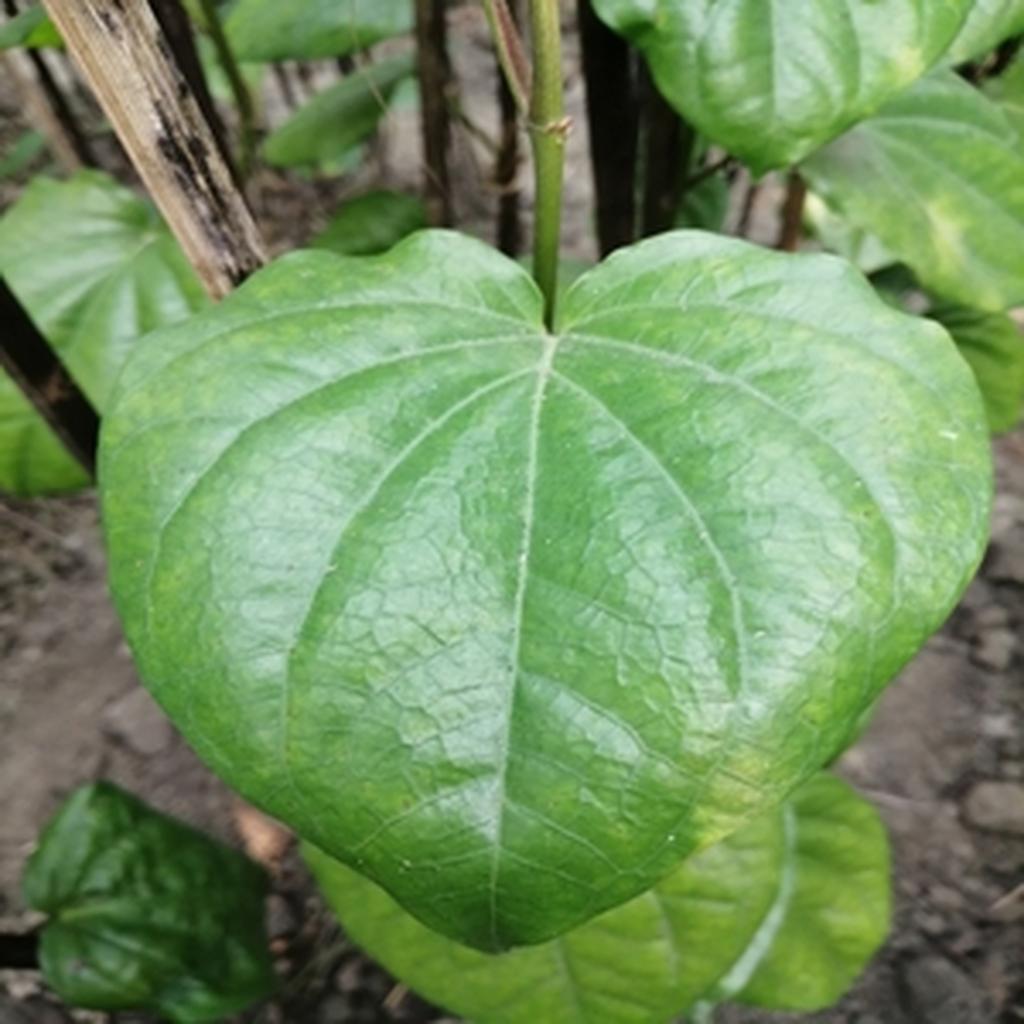
Label: Healthy_Leaf